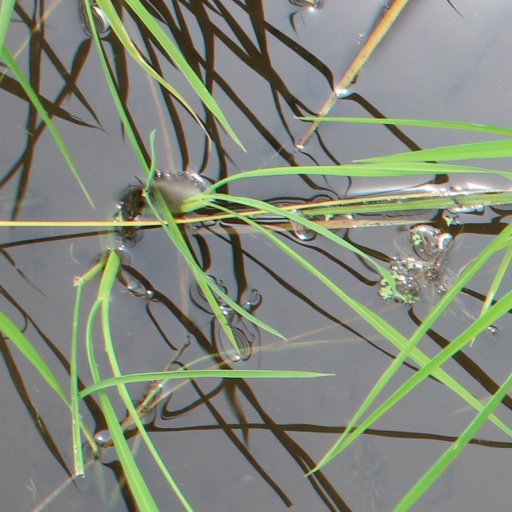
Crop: rice